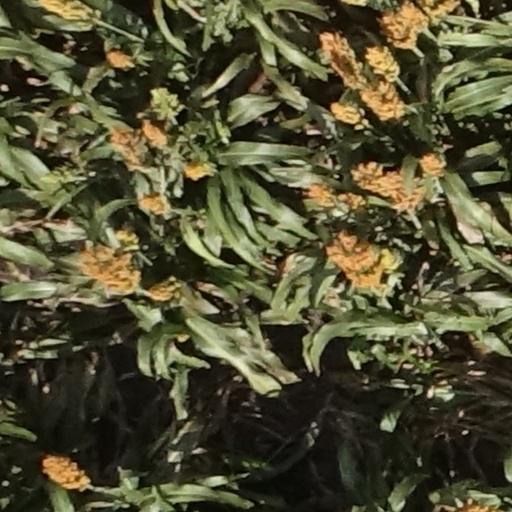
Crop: sorghum